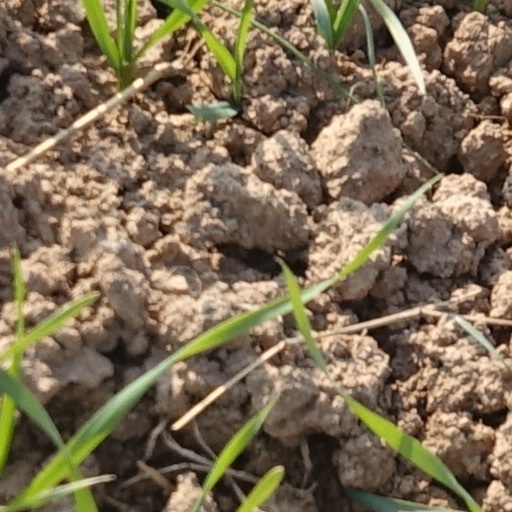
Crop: wheat